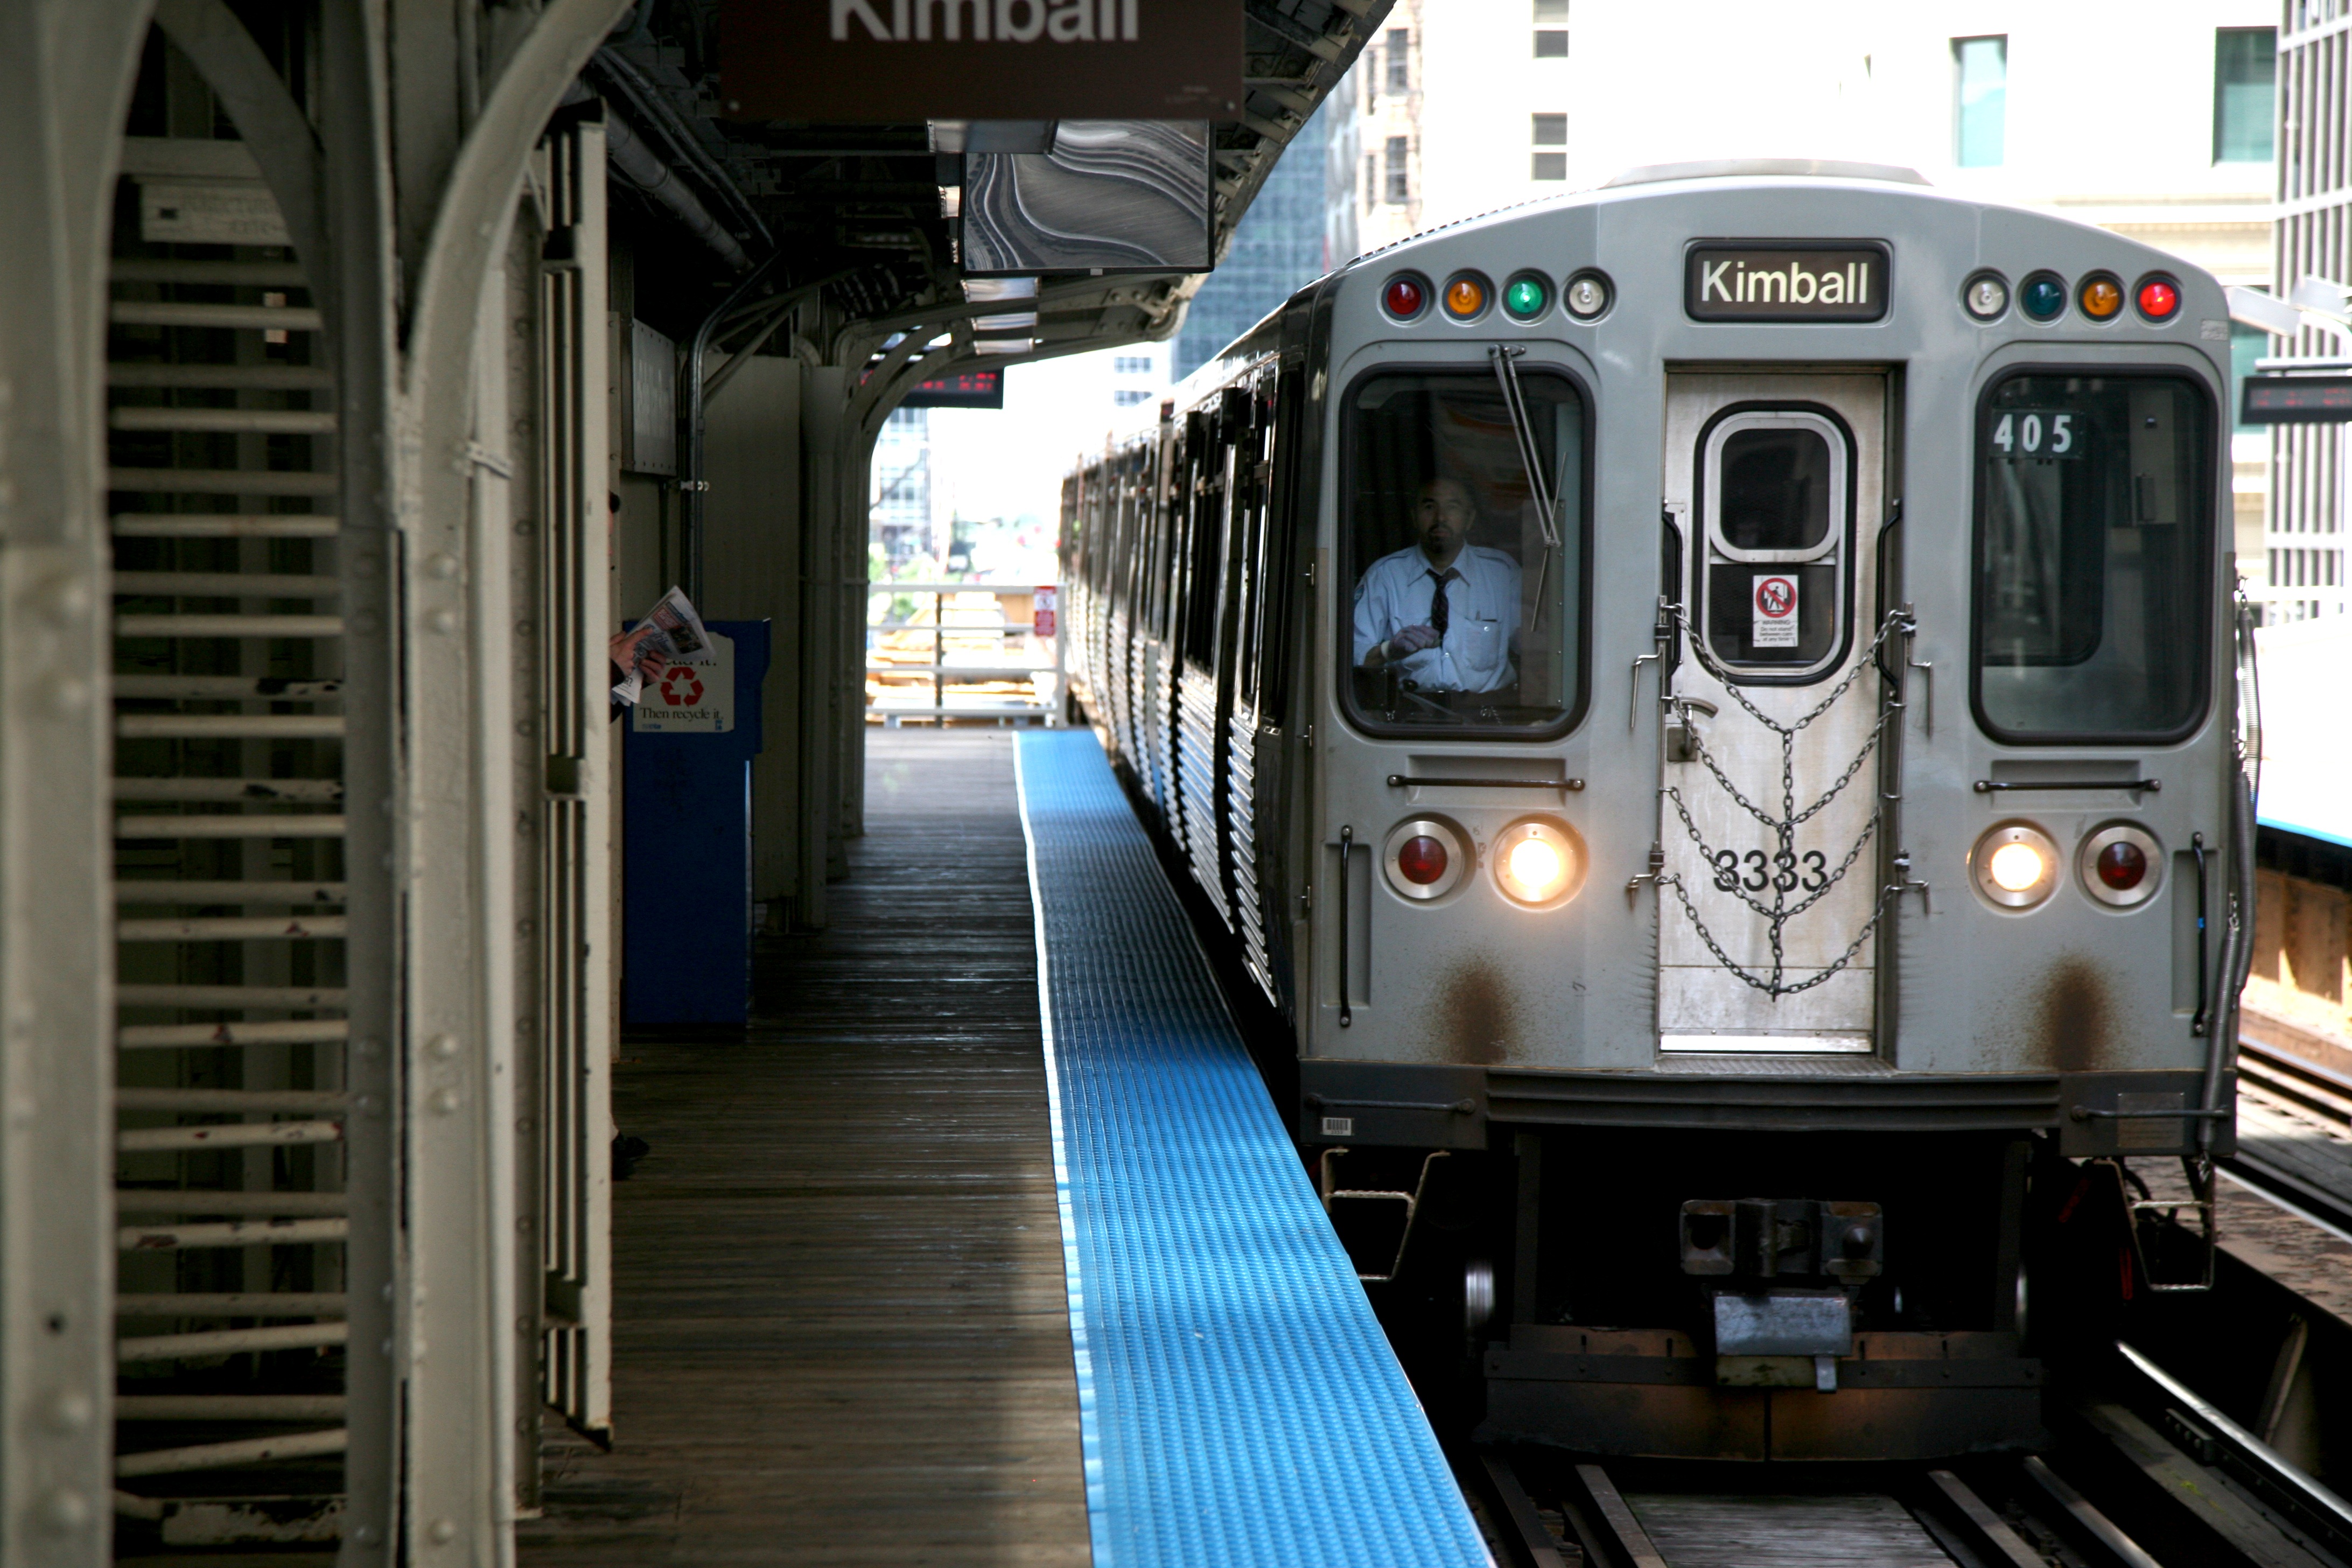
train, metro, transport, vehicle, train station, platform, chicago, public transport, loop, passenger, shuttle, cta, lsystem, vanburen, rail transport, metroa rien, kimball, lasallestation, rolling stock, metropolitan area, rapid transit